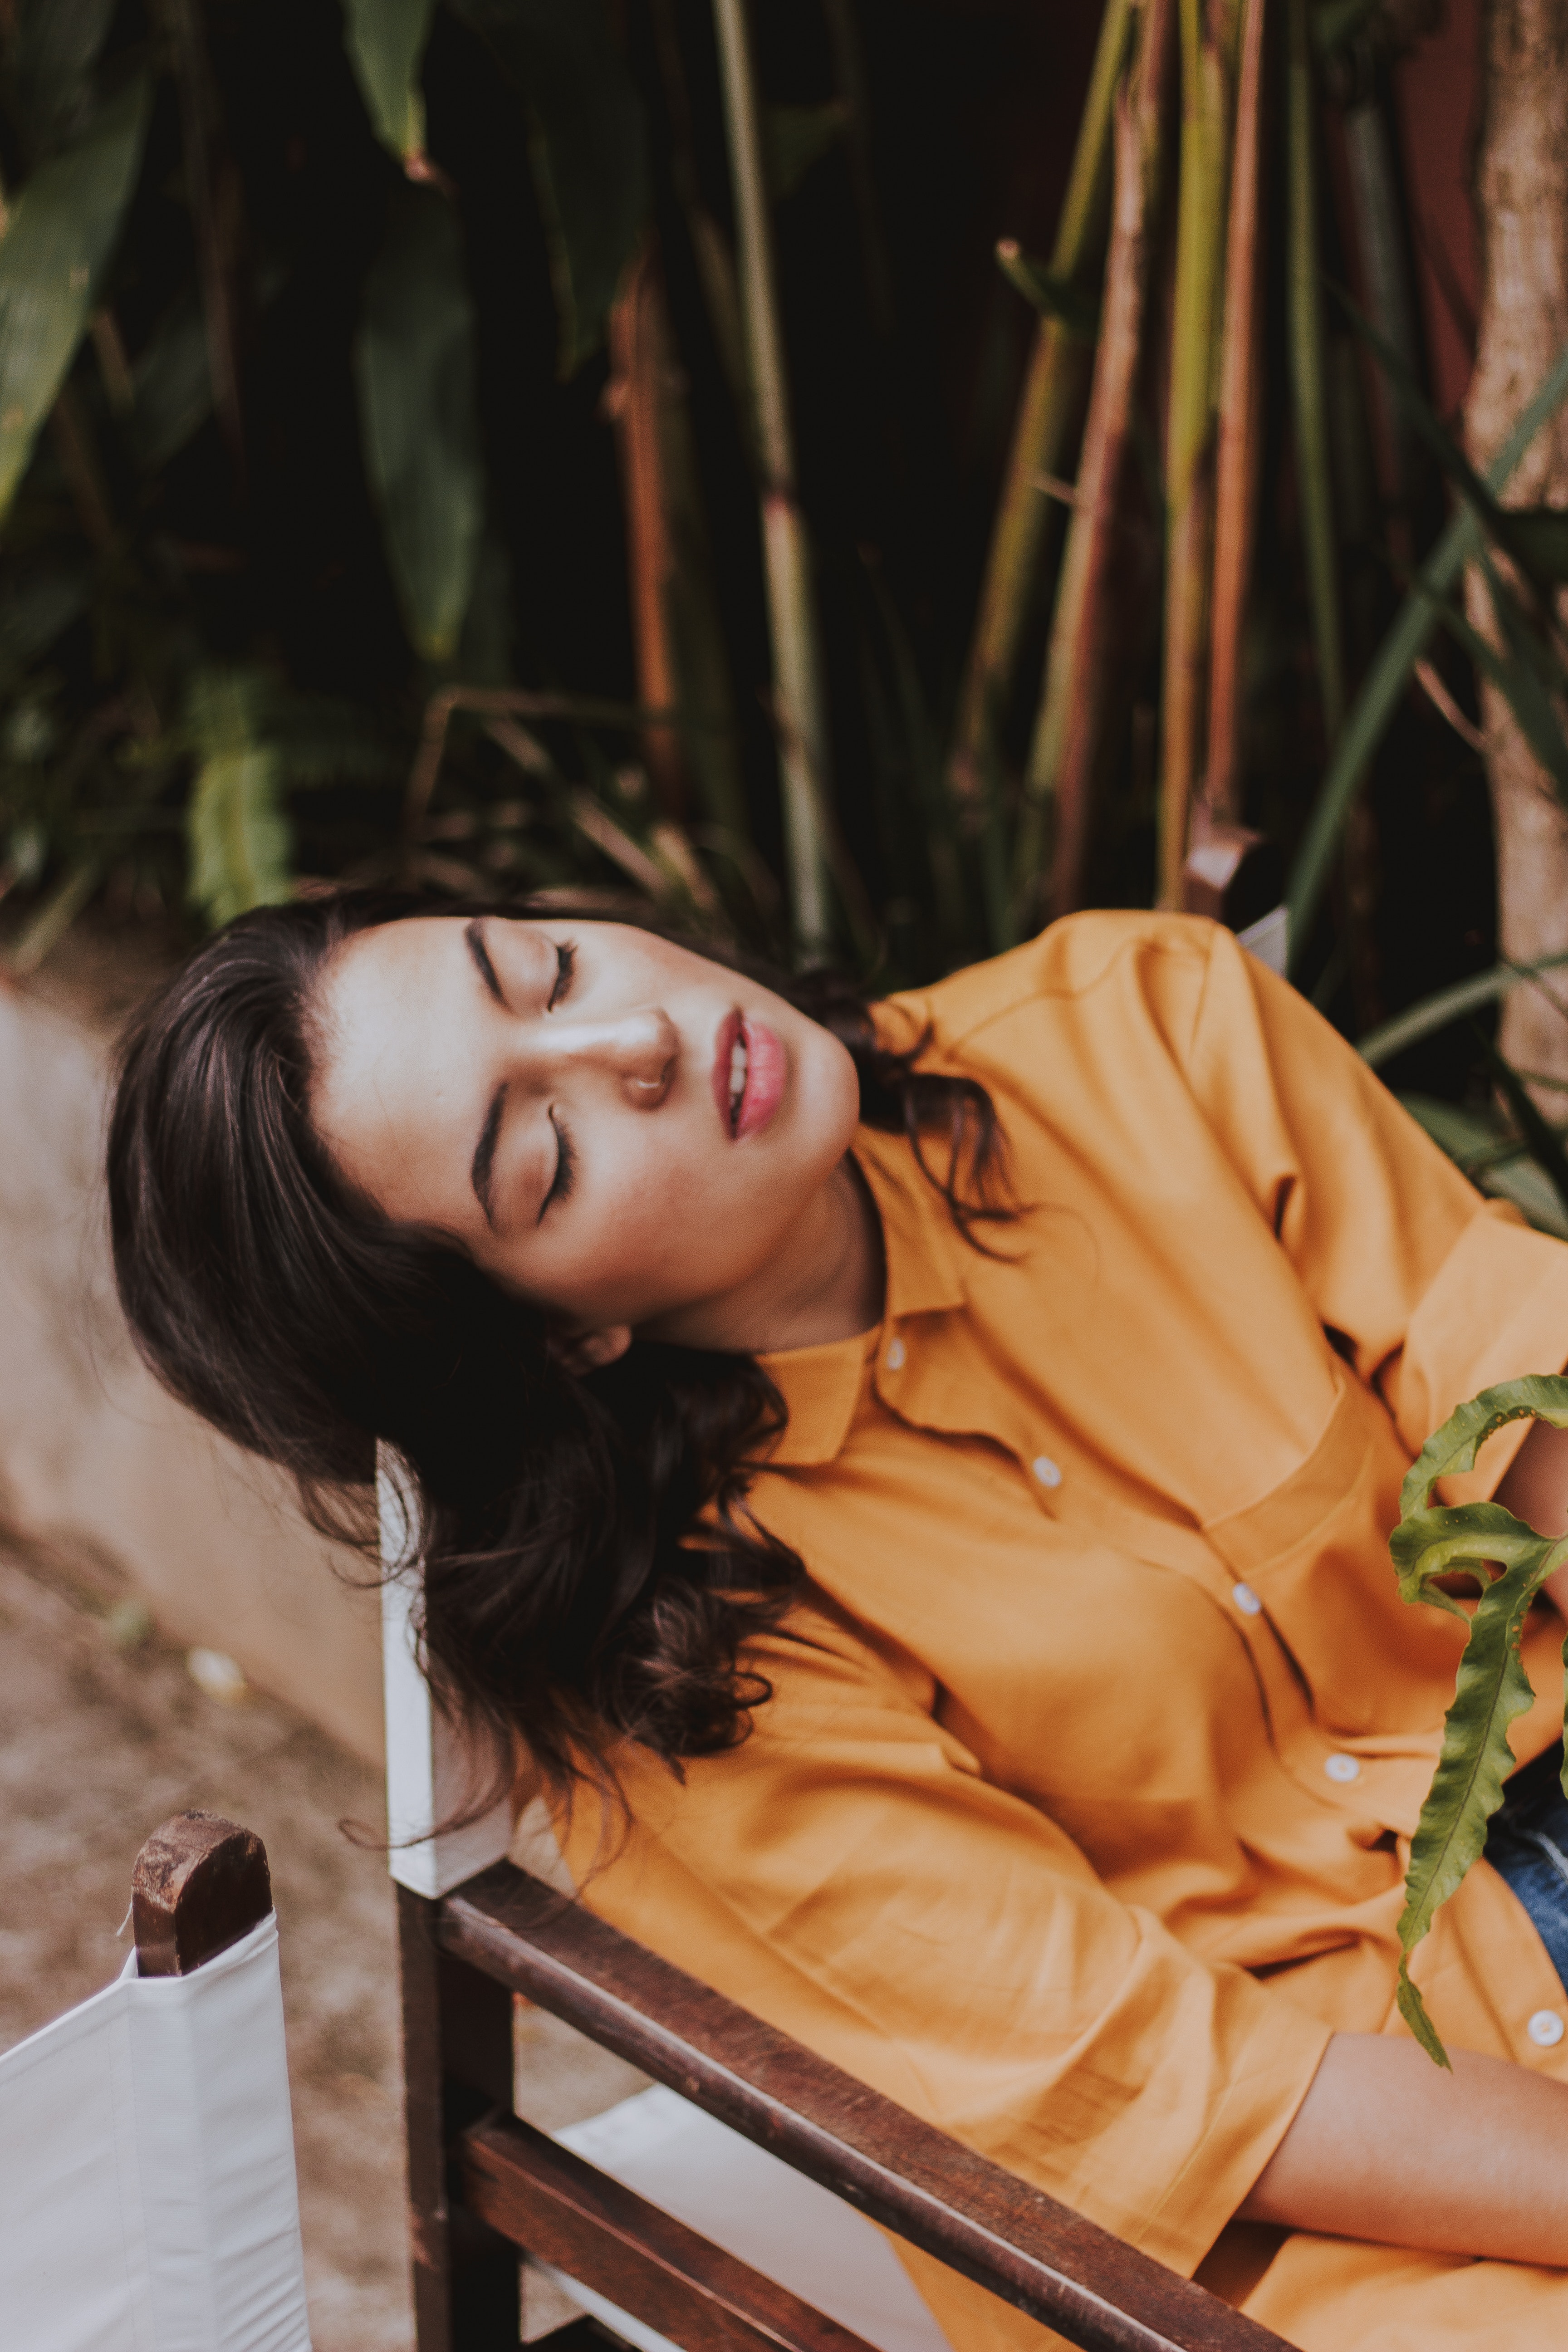
beauty, lady, eye, tree, photography, black hair, brown hair, long hair, photo shoot, model